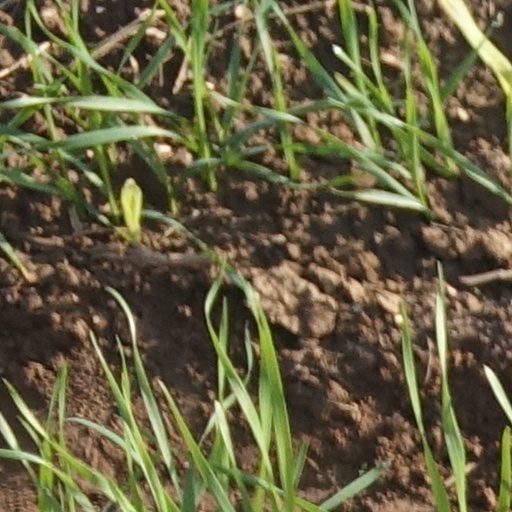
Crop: wheat